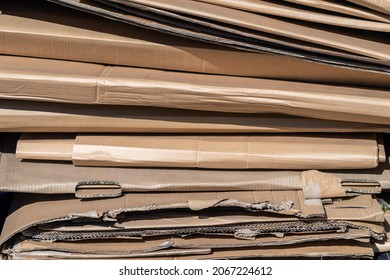
Label: cardboard